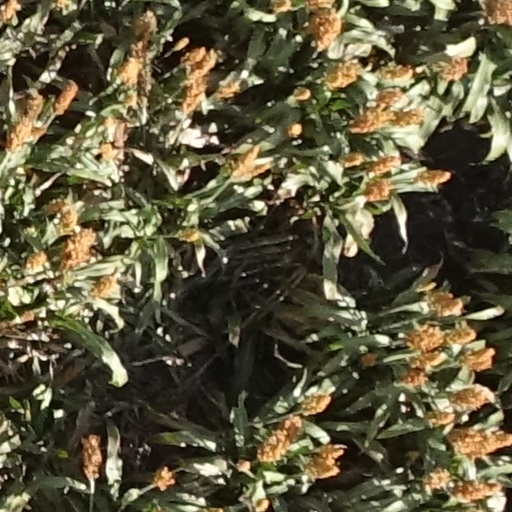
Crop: sorghum